Palus Caprae

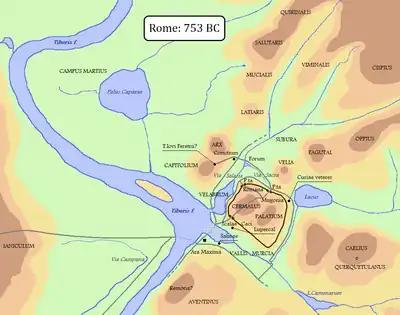
The "Palus Caprae" is the lake-like body of water at the centre of the top left of this speculative map of Rome in 753 BCE.

The Palus Caprae (or Capreae; meaning "Goat Marsh" or "the Goat's pool") was a site within the Campus Martius in Ancient Rome. In Roman mythology, the Palus Caprae was the place where Romulus underwent ascension into godhood.